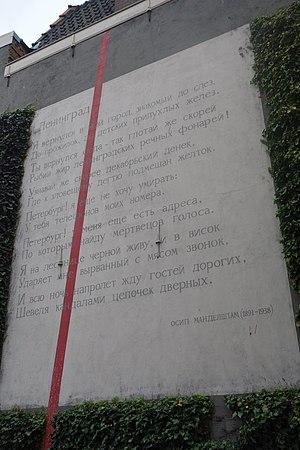
Ossip Emilievitch Mandelstam, né le 3 janvier 1891 à Varsovie et mort le 27 décembre 1938 à Vladivostok, est un poète et essayiste russe.